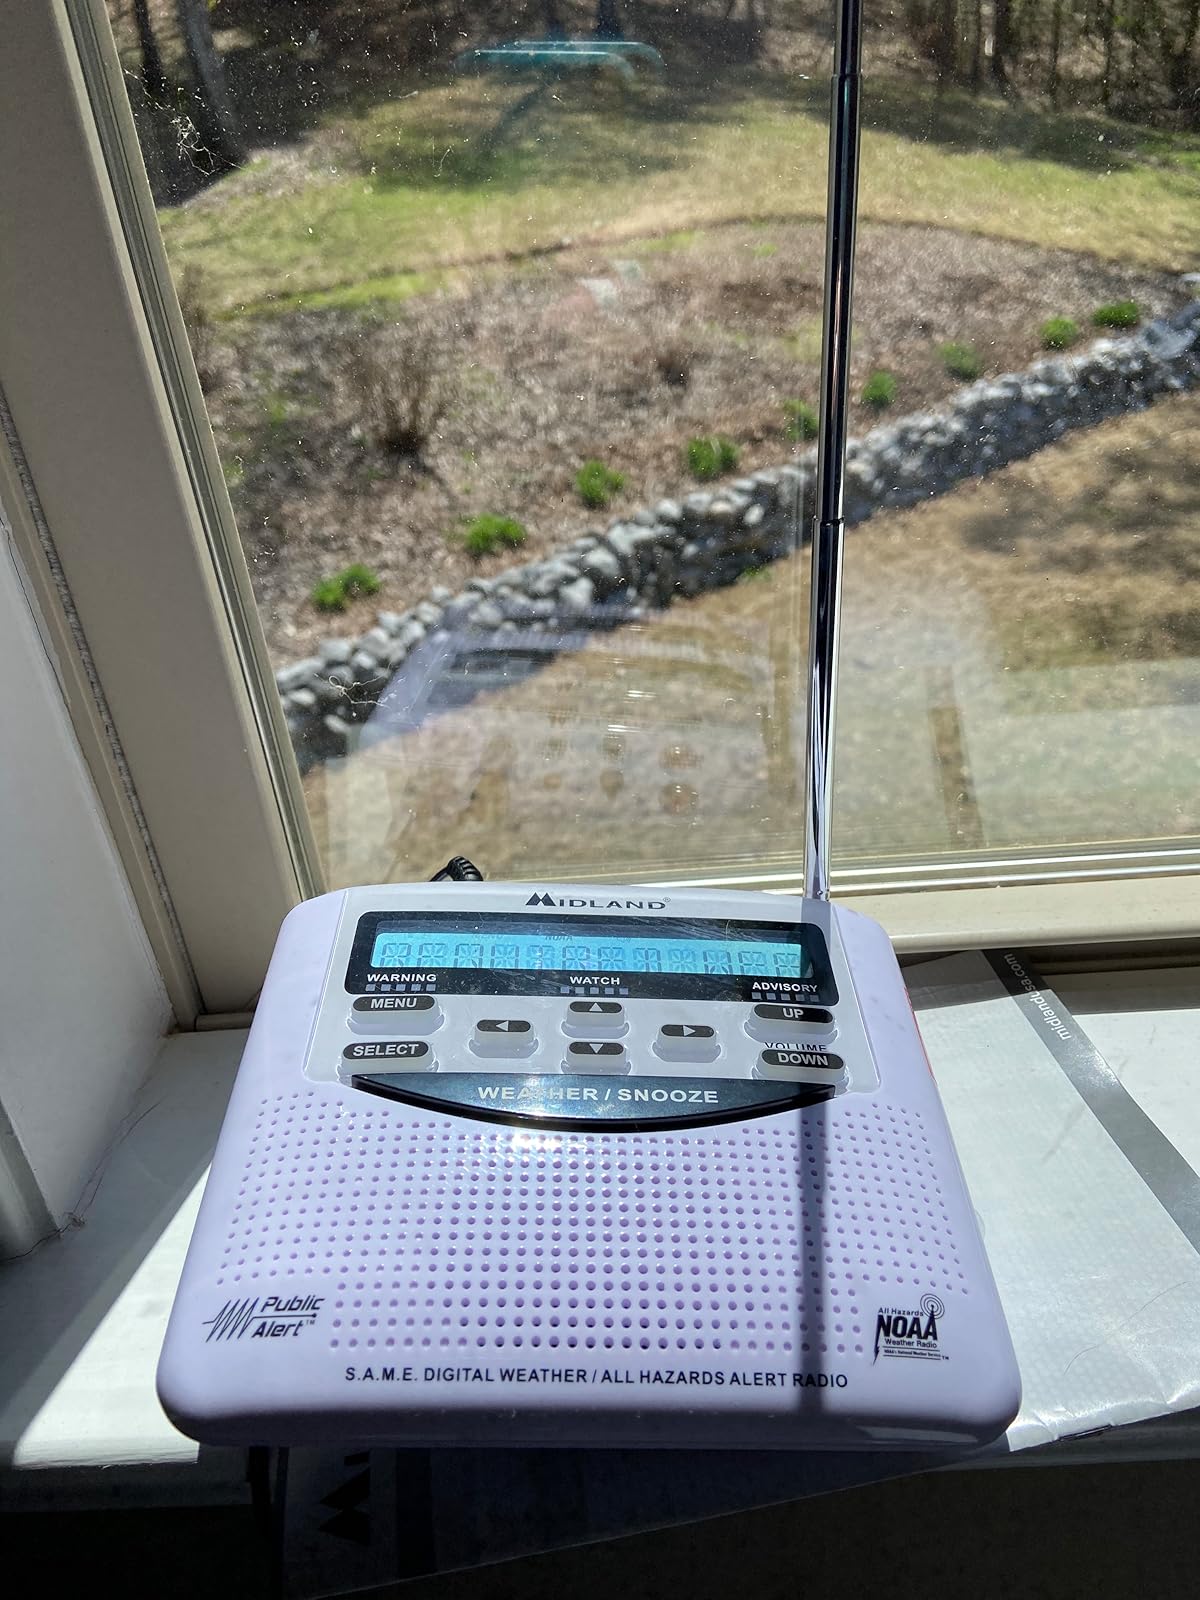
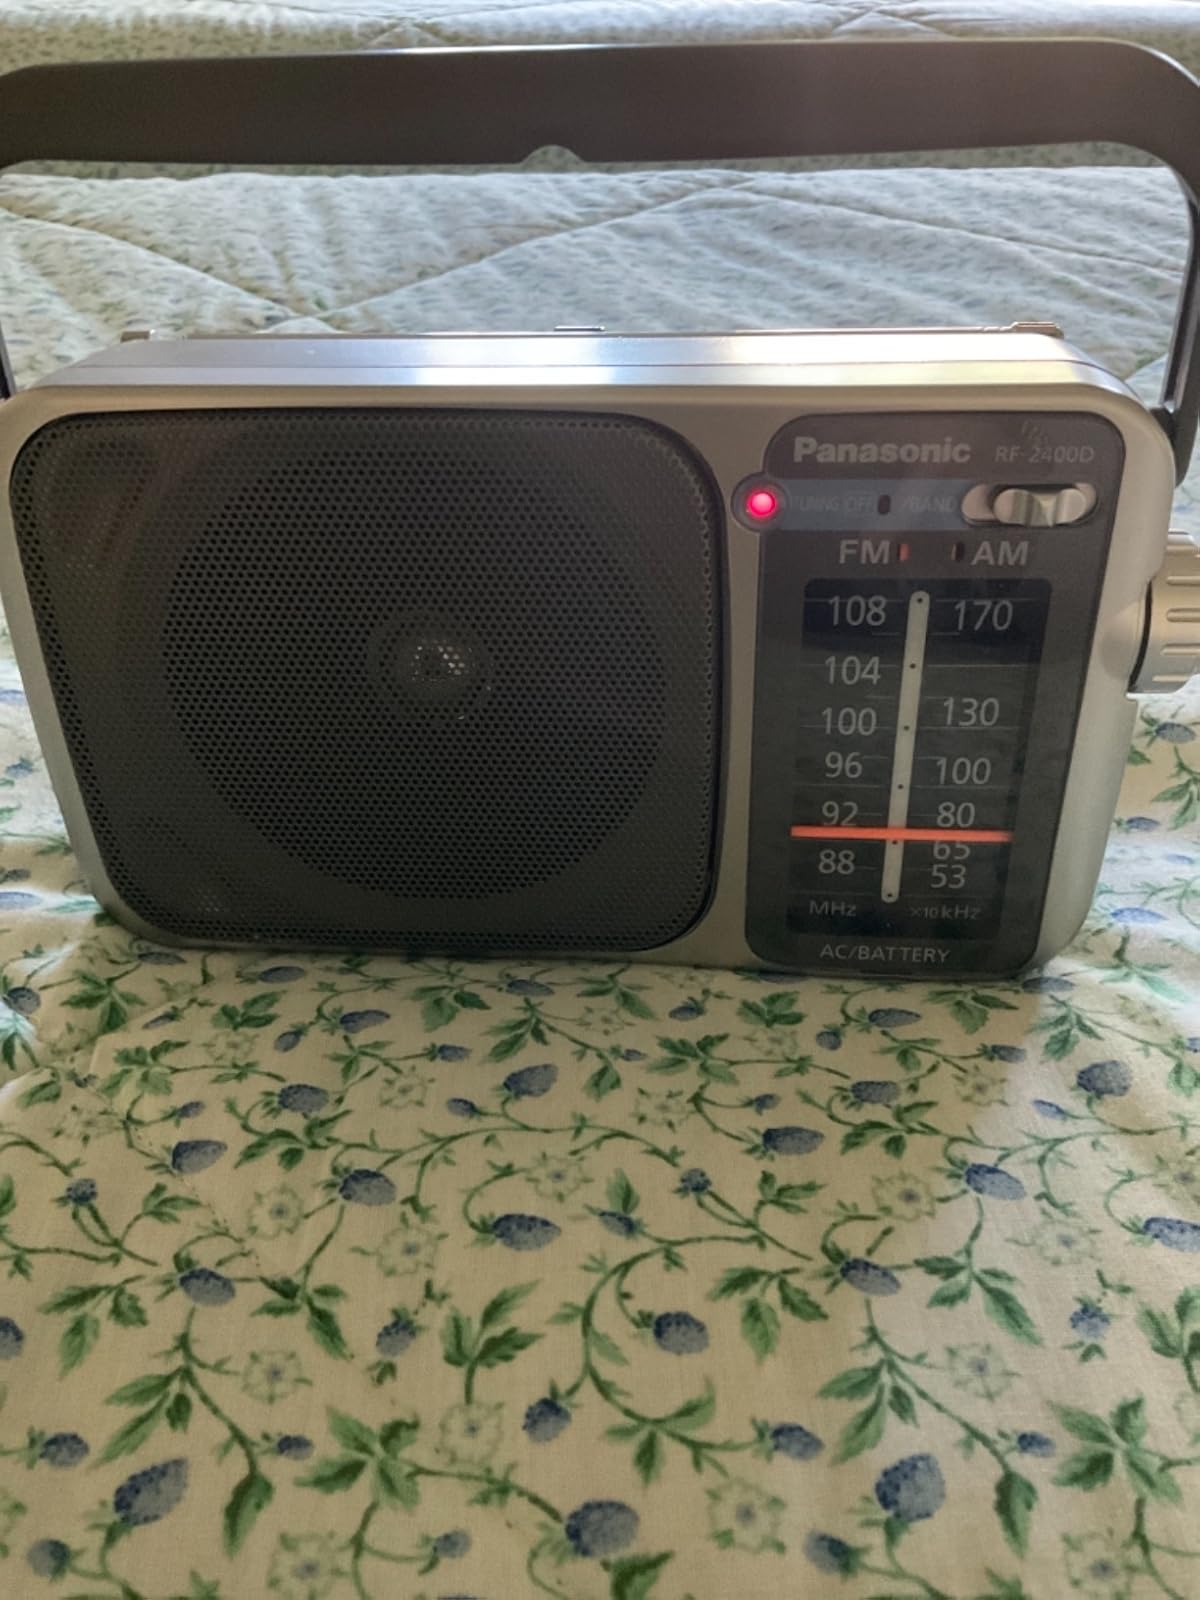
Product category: radio
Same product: no